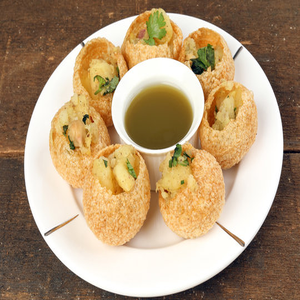
Dish: panipuri